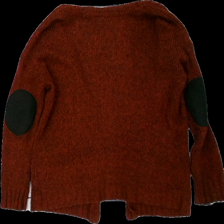
View: back
Type: Cardigan
Category: Ladies
Brand: H&M
Brand text on label: divided
Colors: Black, Red
Material: 100% acrylic
Cut: Regular
Size: 40
Season: All
Price range: <50
Recommended usage: Export
Description: röd kofta med knappar och lappar på armbågarna, nopprig över hela